Bowil

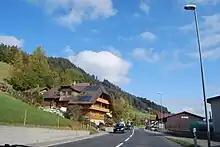
Bowil village and surrounding hills

Bowil has an area of . Of this area, or 55.0% is used for agricultural purposes, while or 39.6% is forested. Of the rest of the land, or 5.1% is settled (buildings or roads), or 0.4% is either rivers or lakes.